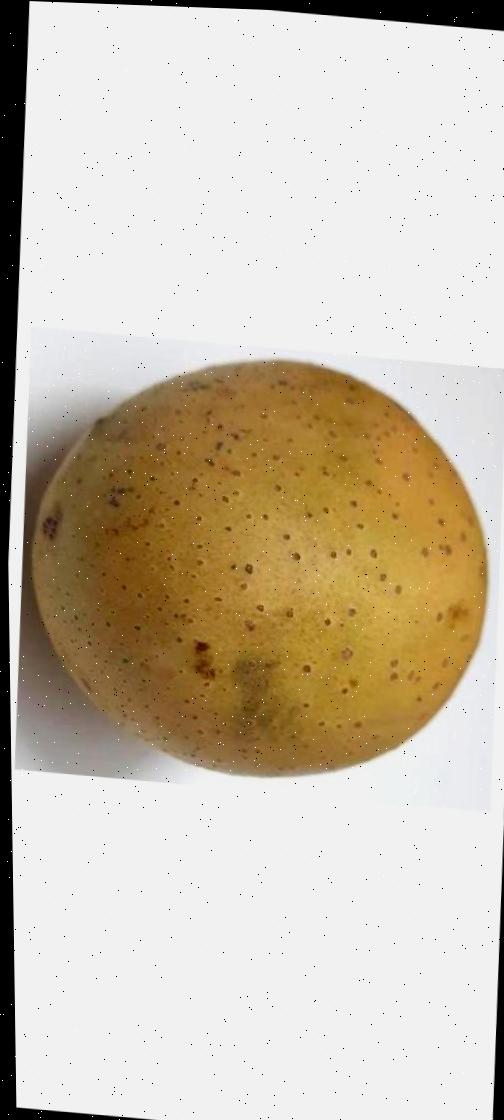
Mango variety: Gourmoti